Guerrillero Heroico

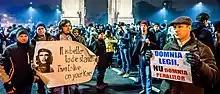
Romanian protests against government corruption in 2017

According to the V&A Museum, "the photograph enshrines Che as a mythic hero. Taken from below, the revolutionary leader with searching eyes and resolute expression becomes larger than life. A perspective that dominates the imagery of social realism, it bears an irresistible aura of authority, independence and defiance." The V&A Museum goes on to state that Korda's famous photograph first deified Che and turned him into an icon of radical chic. Its story, a complex mesh of conflicting narratives, gave "Guerrillero Heroico" a life of its own, an enduring fascination independent of Che himself. The Italian magazine "Skime" evokes even more praise, decreeing it "absolutely the most famous of history" while proclaiming that it "captures beauty and youth, courage and generosity, aesthetic and moral virtues of a person who possessed all the characteristics necessary to be converted into a symbol of an epoch like ours, lacking in historic legends and mythic incarnations." Journalist Richard Gott has also remarked that "the red star in Che's beret was up there with 'Lucy in the Sky with Diamonds'." Jonathan Green, director of the UCR photography museum, has remarked that "pop art is a rejection of traditional figuration, rhetoric, and rendition. Its egalitarian anti-art stance was the perfect corollary for Che's anti-establishment attitude."